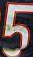
Number: 5